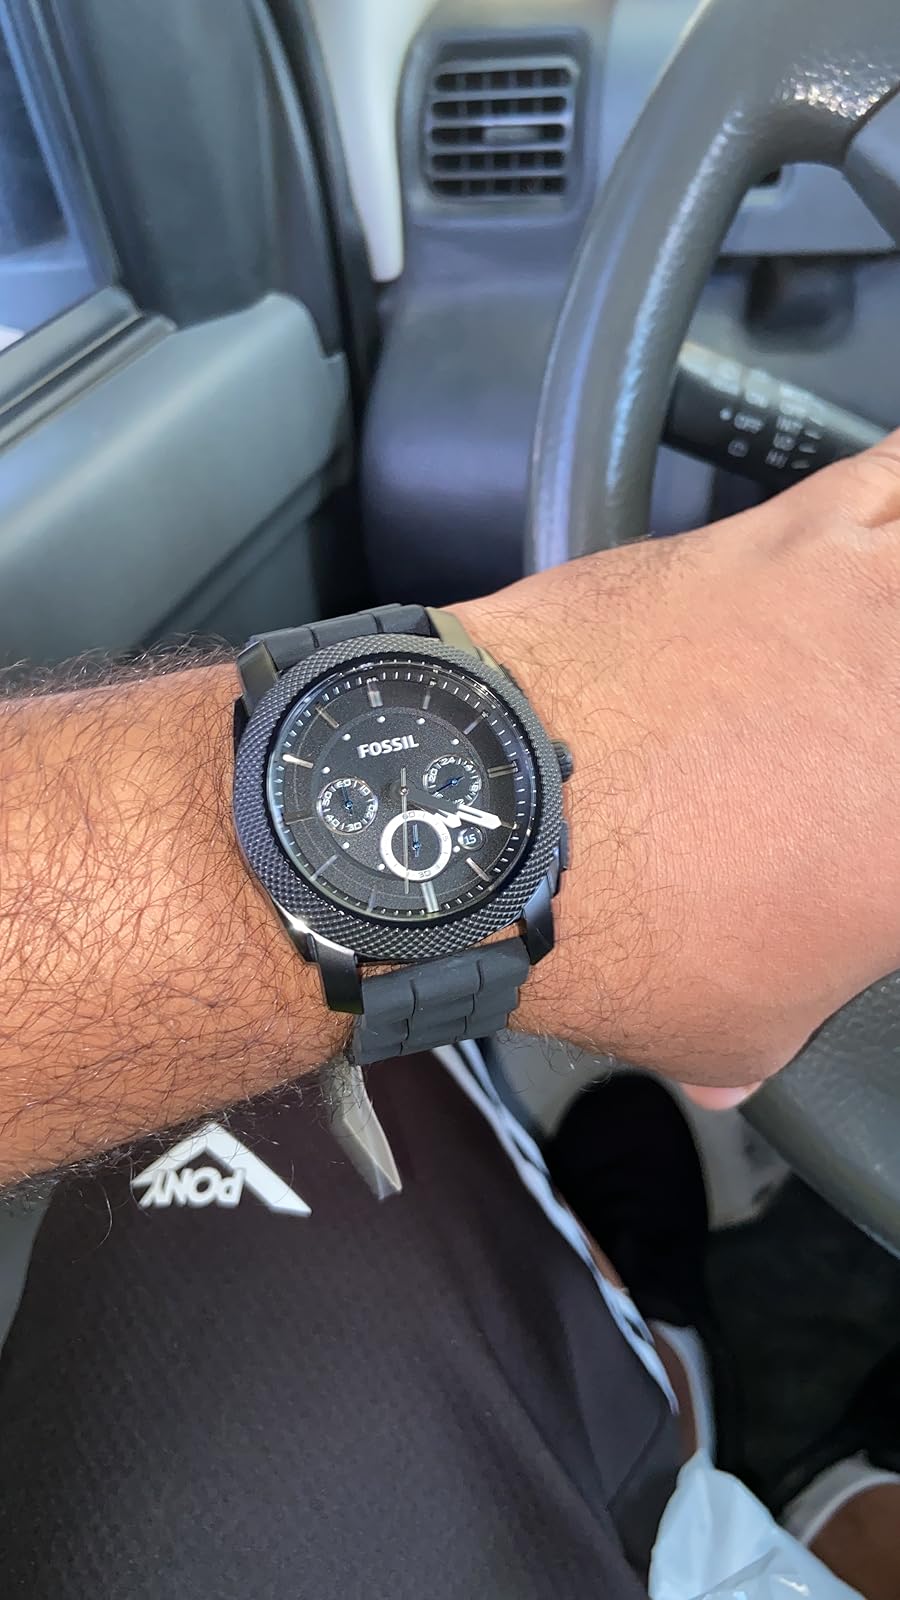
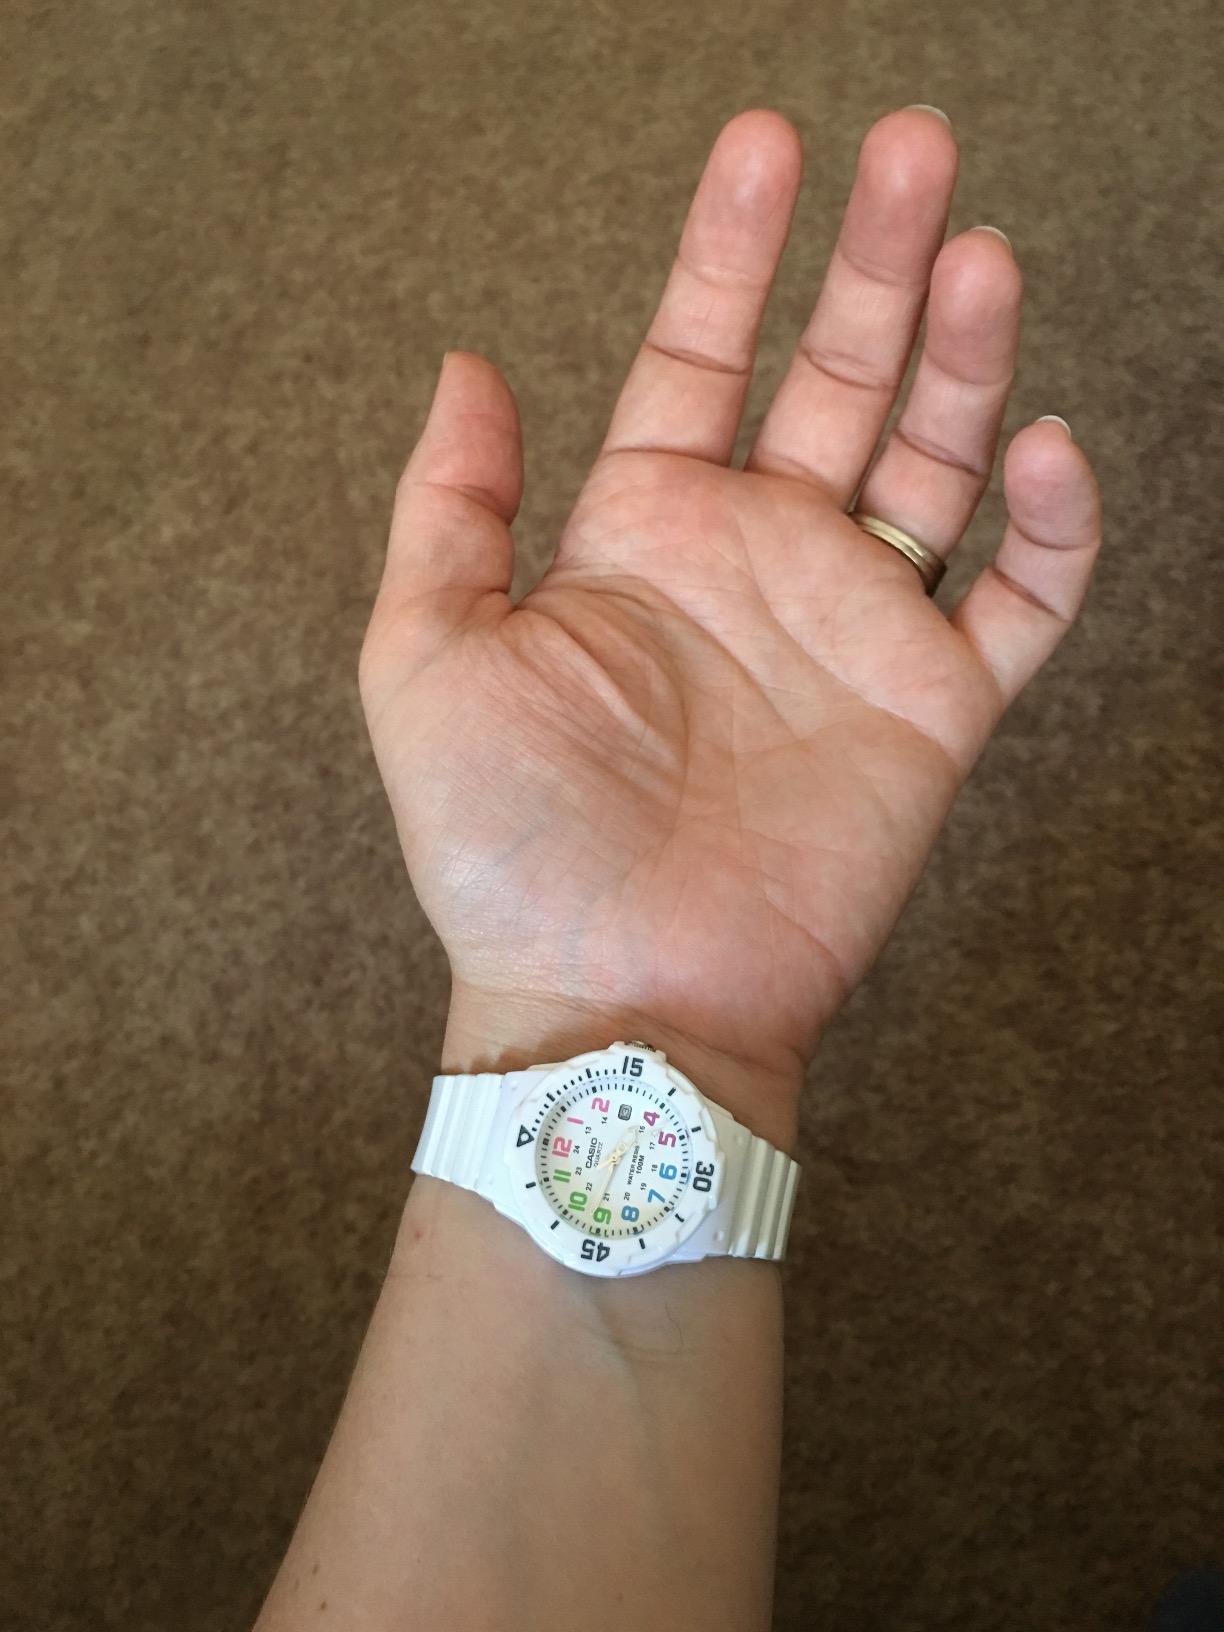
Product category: accessories_watch
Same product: no